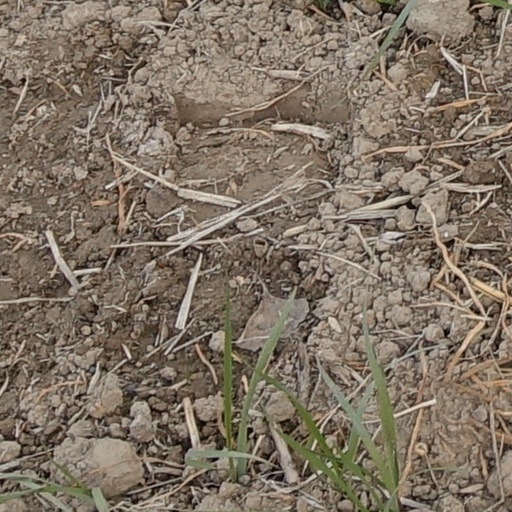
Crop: wheat